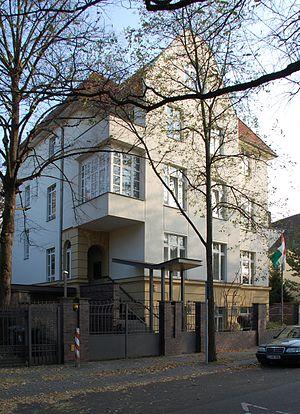
Cet article liste les représentations diplomatiques de la Côte d'Ivoire à l'étranger, en excluant les consulats honoraires.